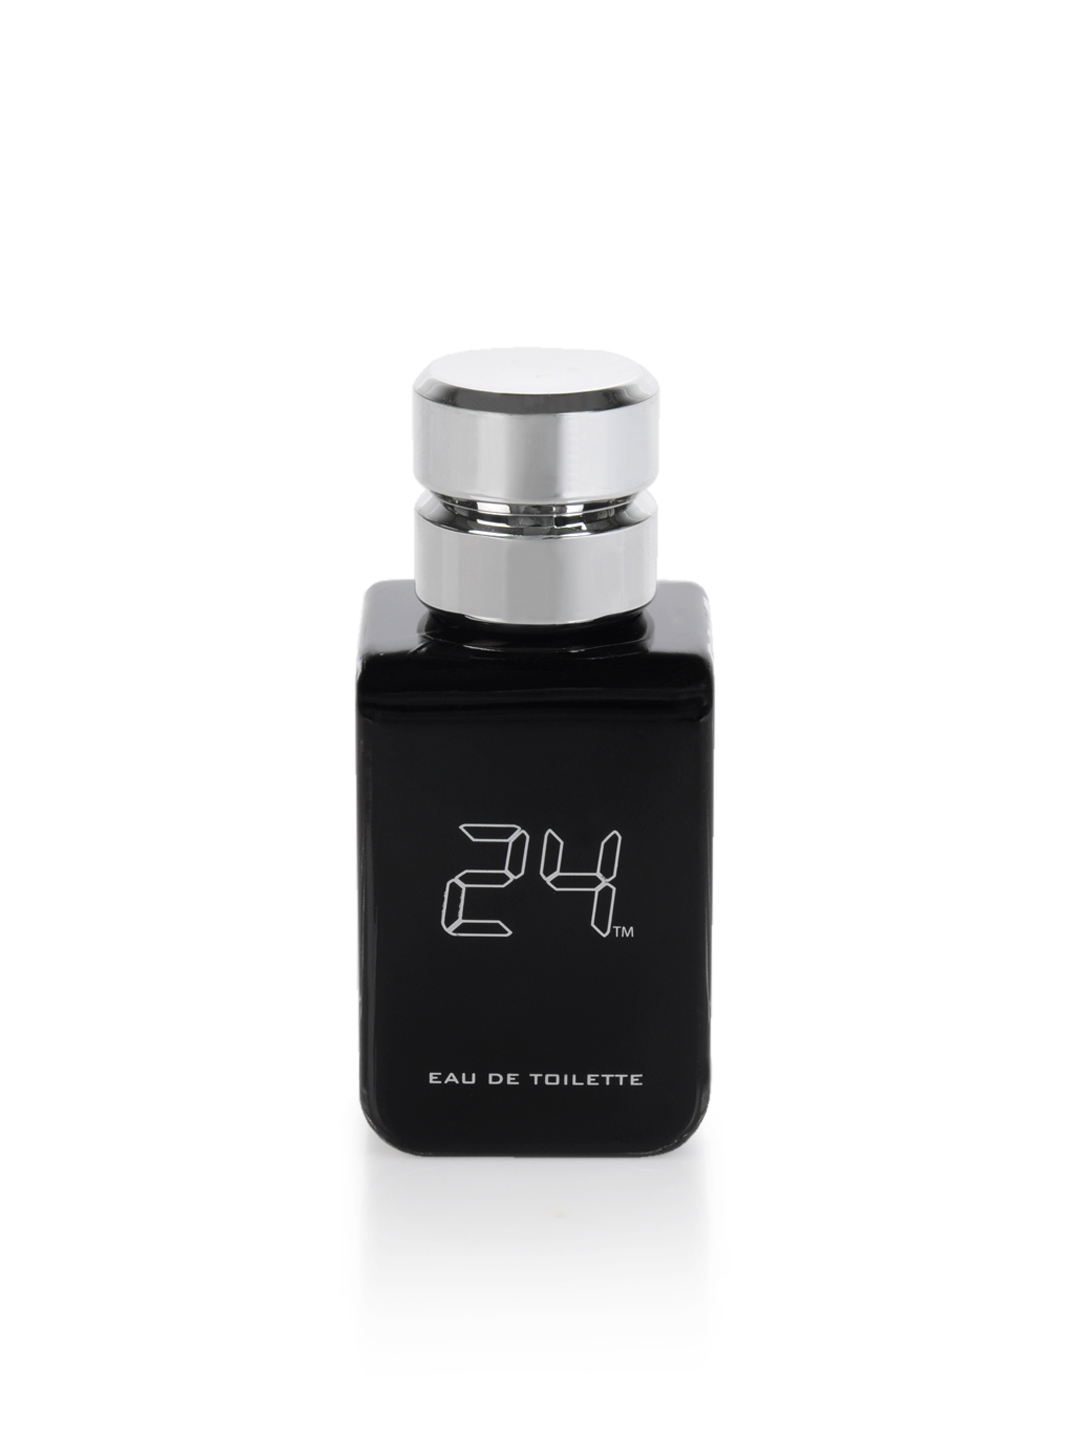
24 Men Classic Natural Spray EDT Perfume
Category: Personal Care / Fragrance / Perfume and Body Mist
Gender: Men
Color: Black
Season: Spring 2017
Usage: Casual